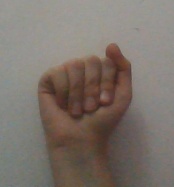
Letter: saad